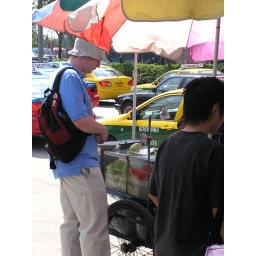
Justin buying some fruit on ice in a bag from a street vendor outside the market.